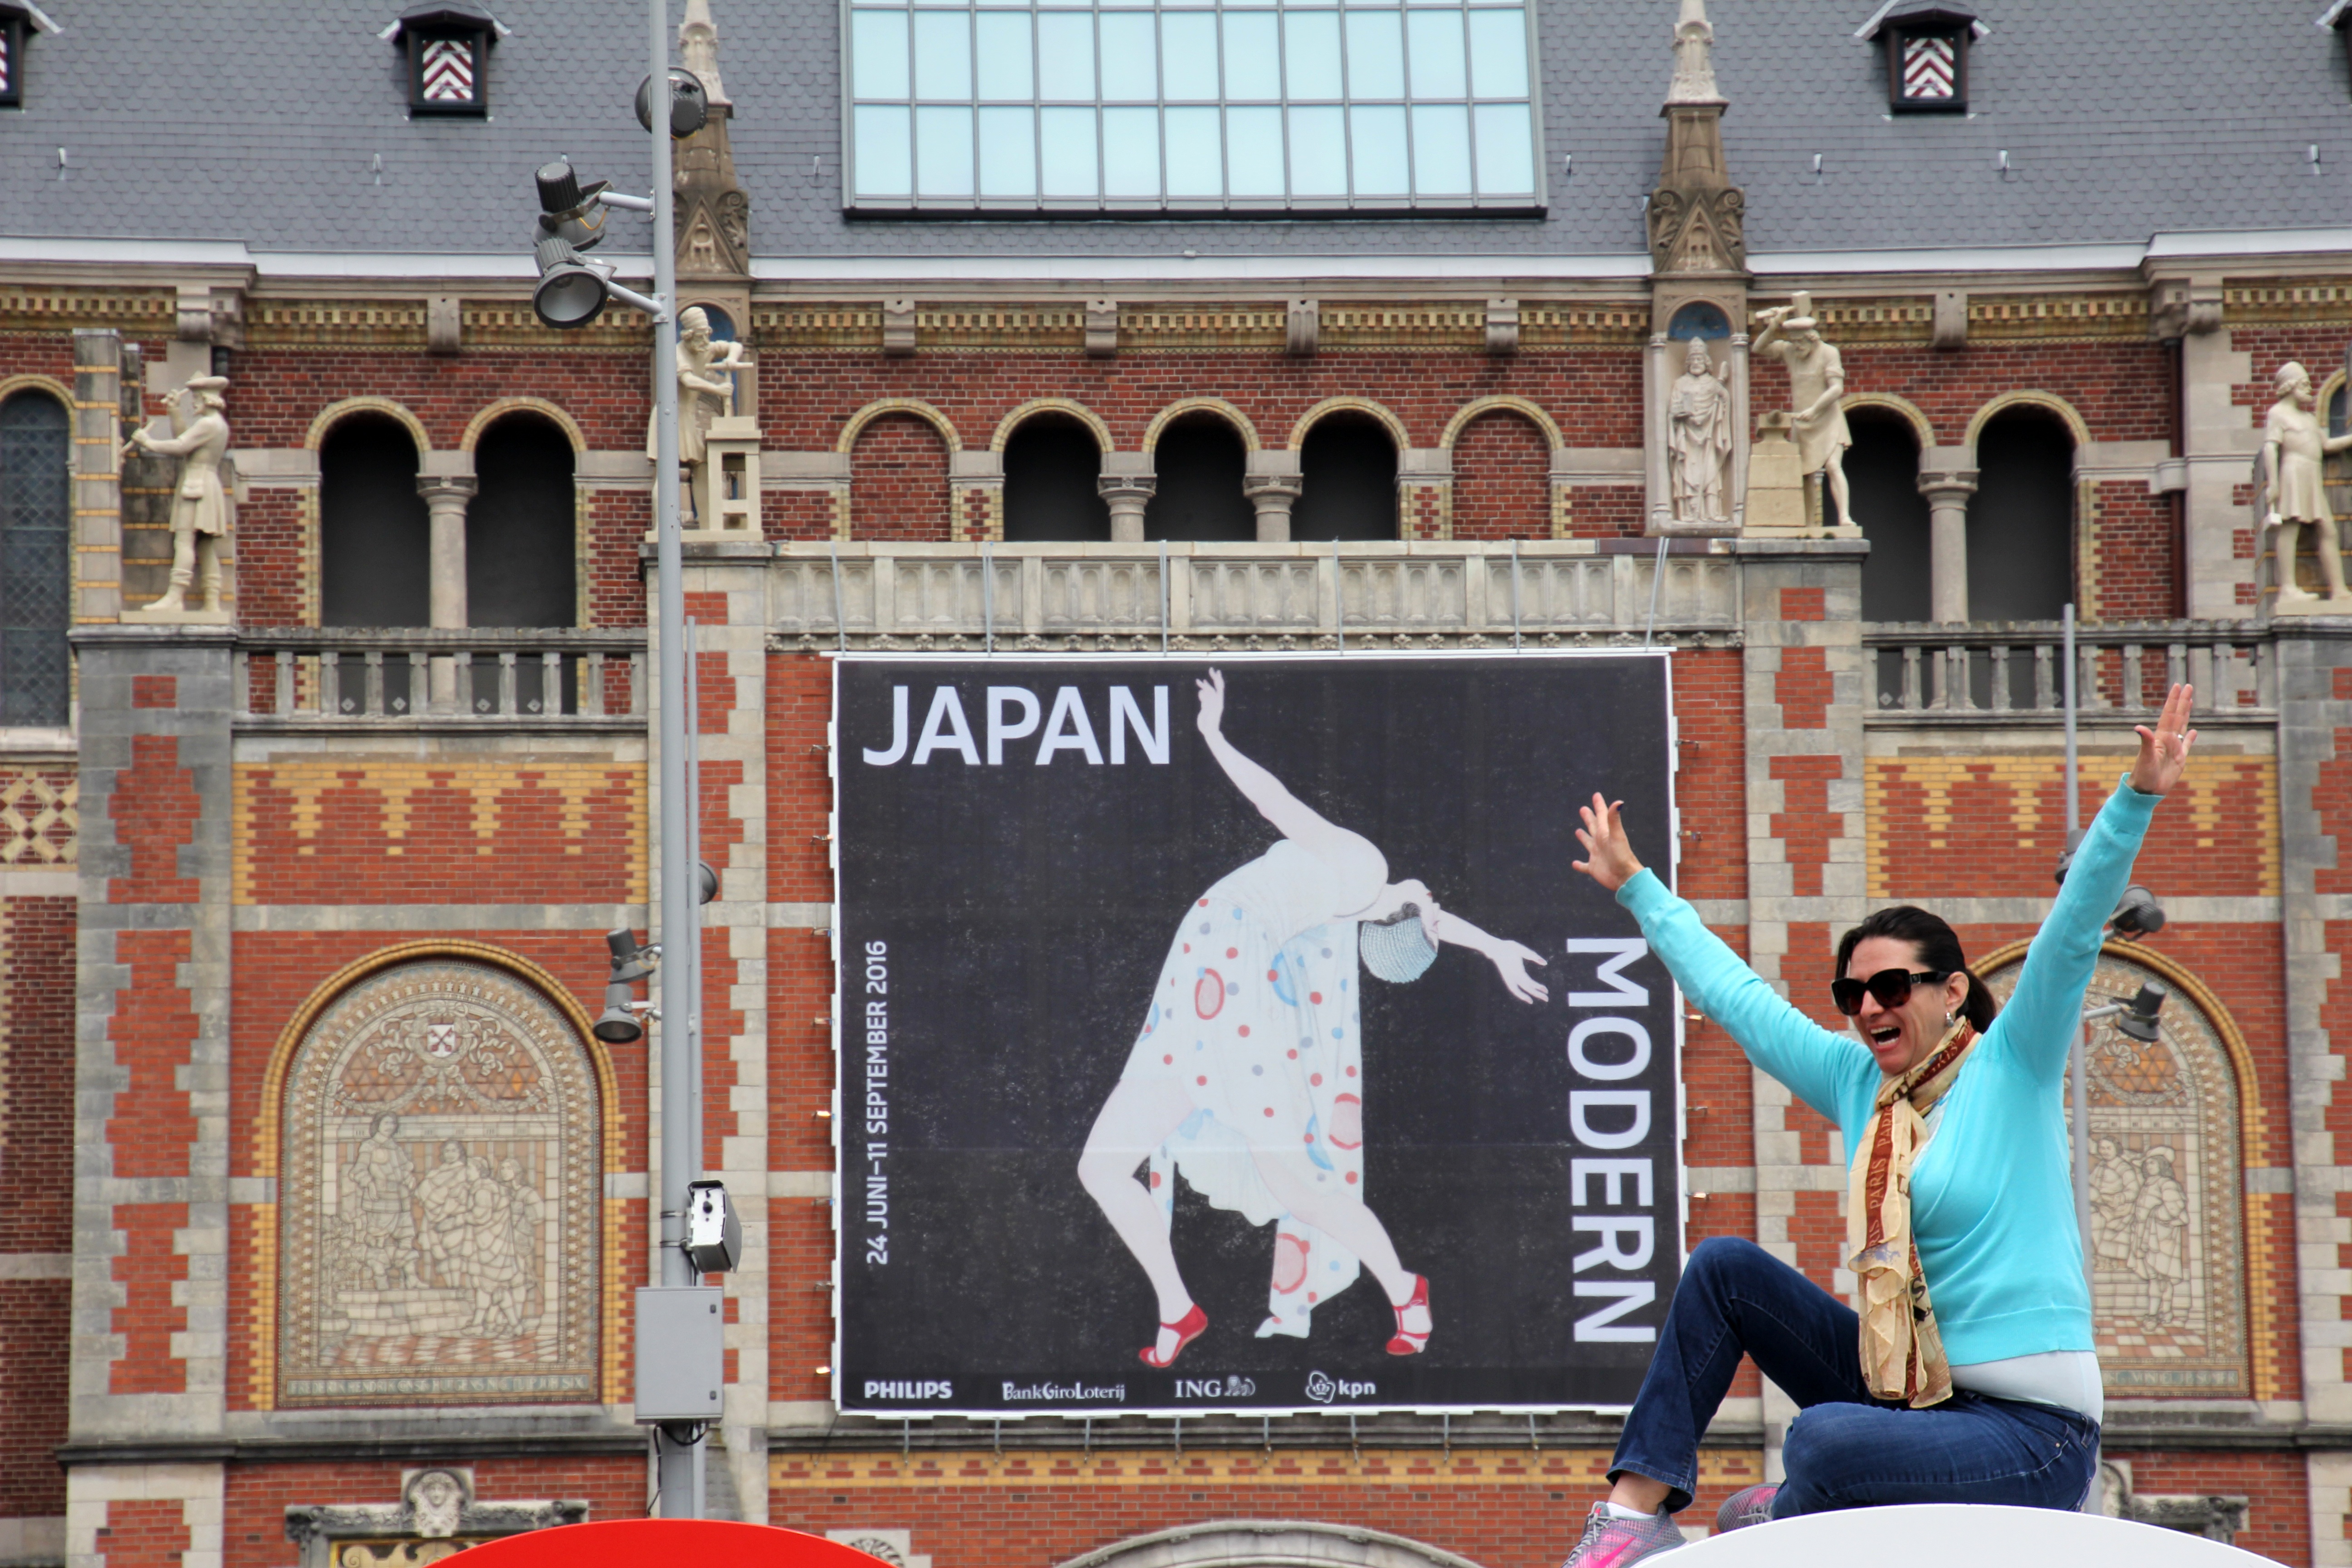
wall, downtown, art, holland, amsterdam, netherlands, mural